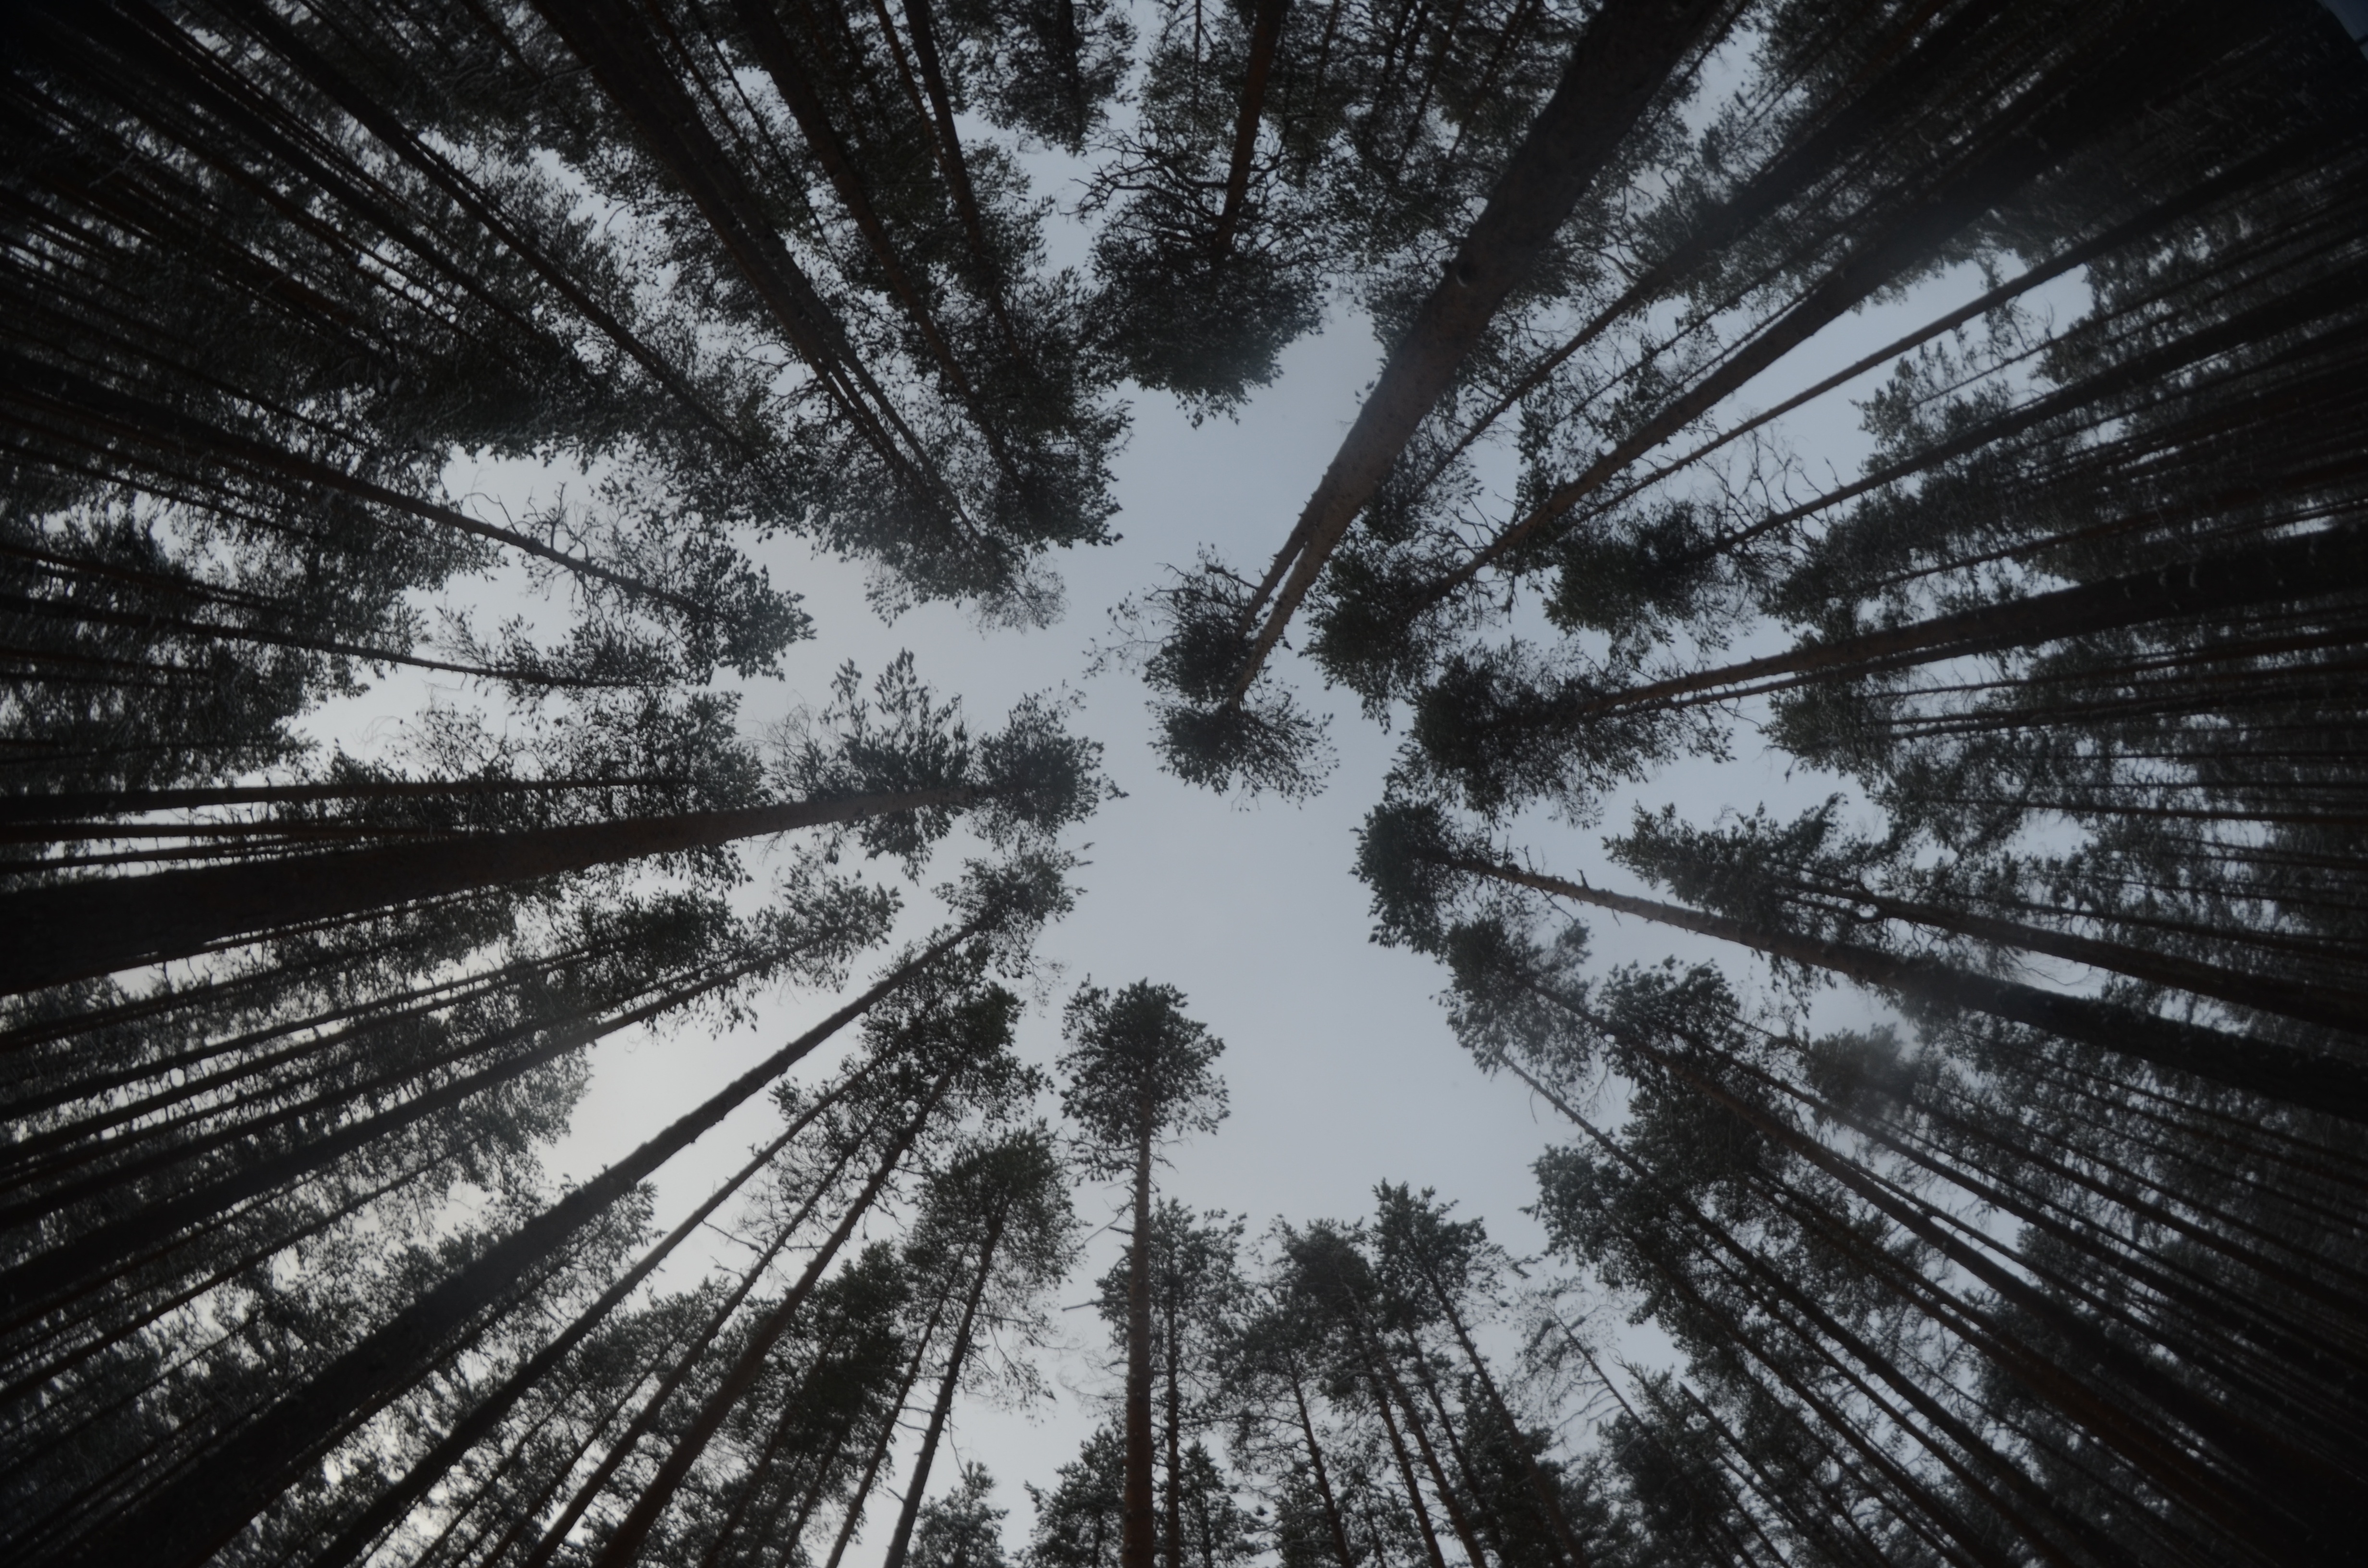
tree, nature, forest, branch, snow, winter, light, black and white, plant, wood, sunlight, morning, atmosphere, line, reflection, weather, darkness, monochrome, season, branches, symmetry, conifers, grim, habitat, shape, finnish, pine forest, monochrome photography, atmospheric phenomenon, woody plant, arecales